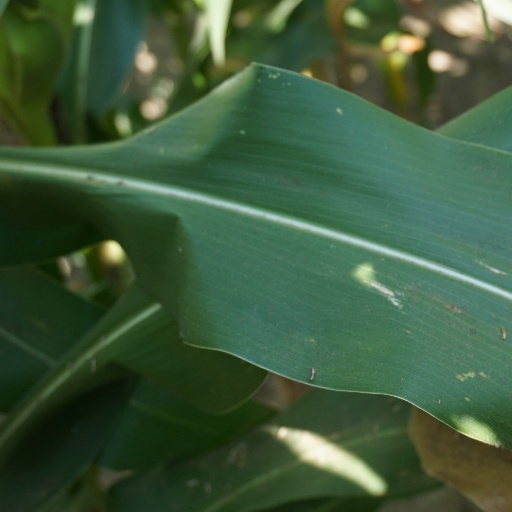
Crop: maize; corn